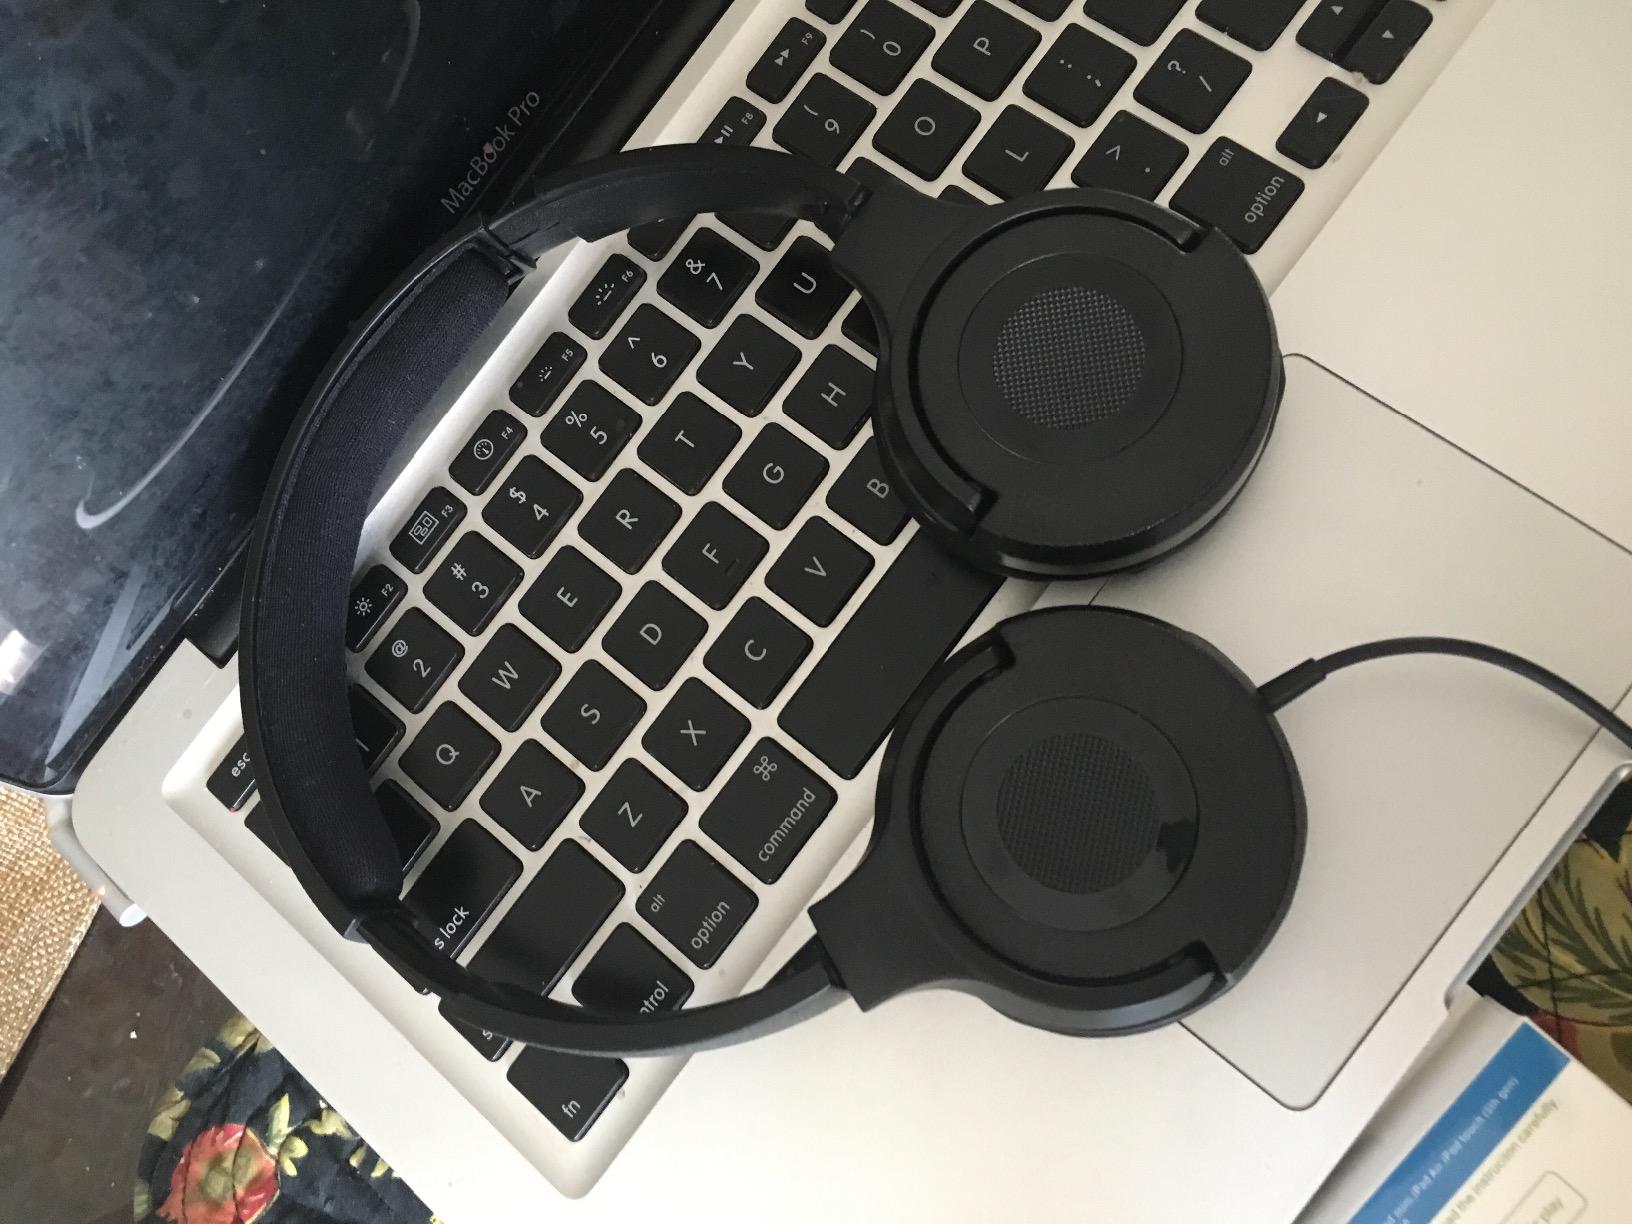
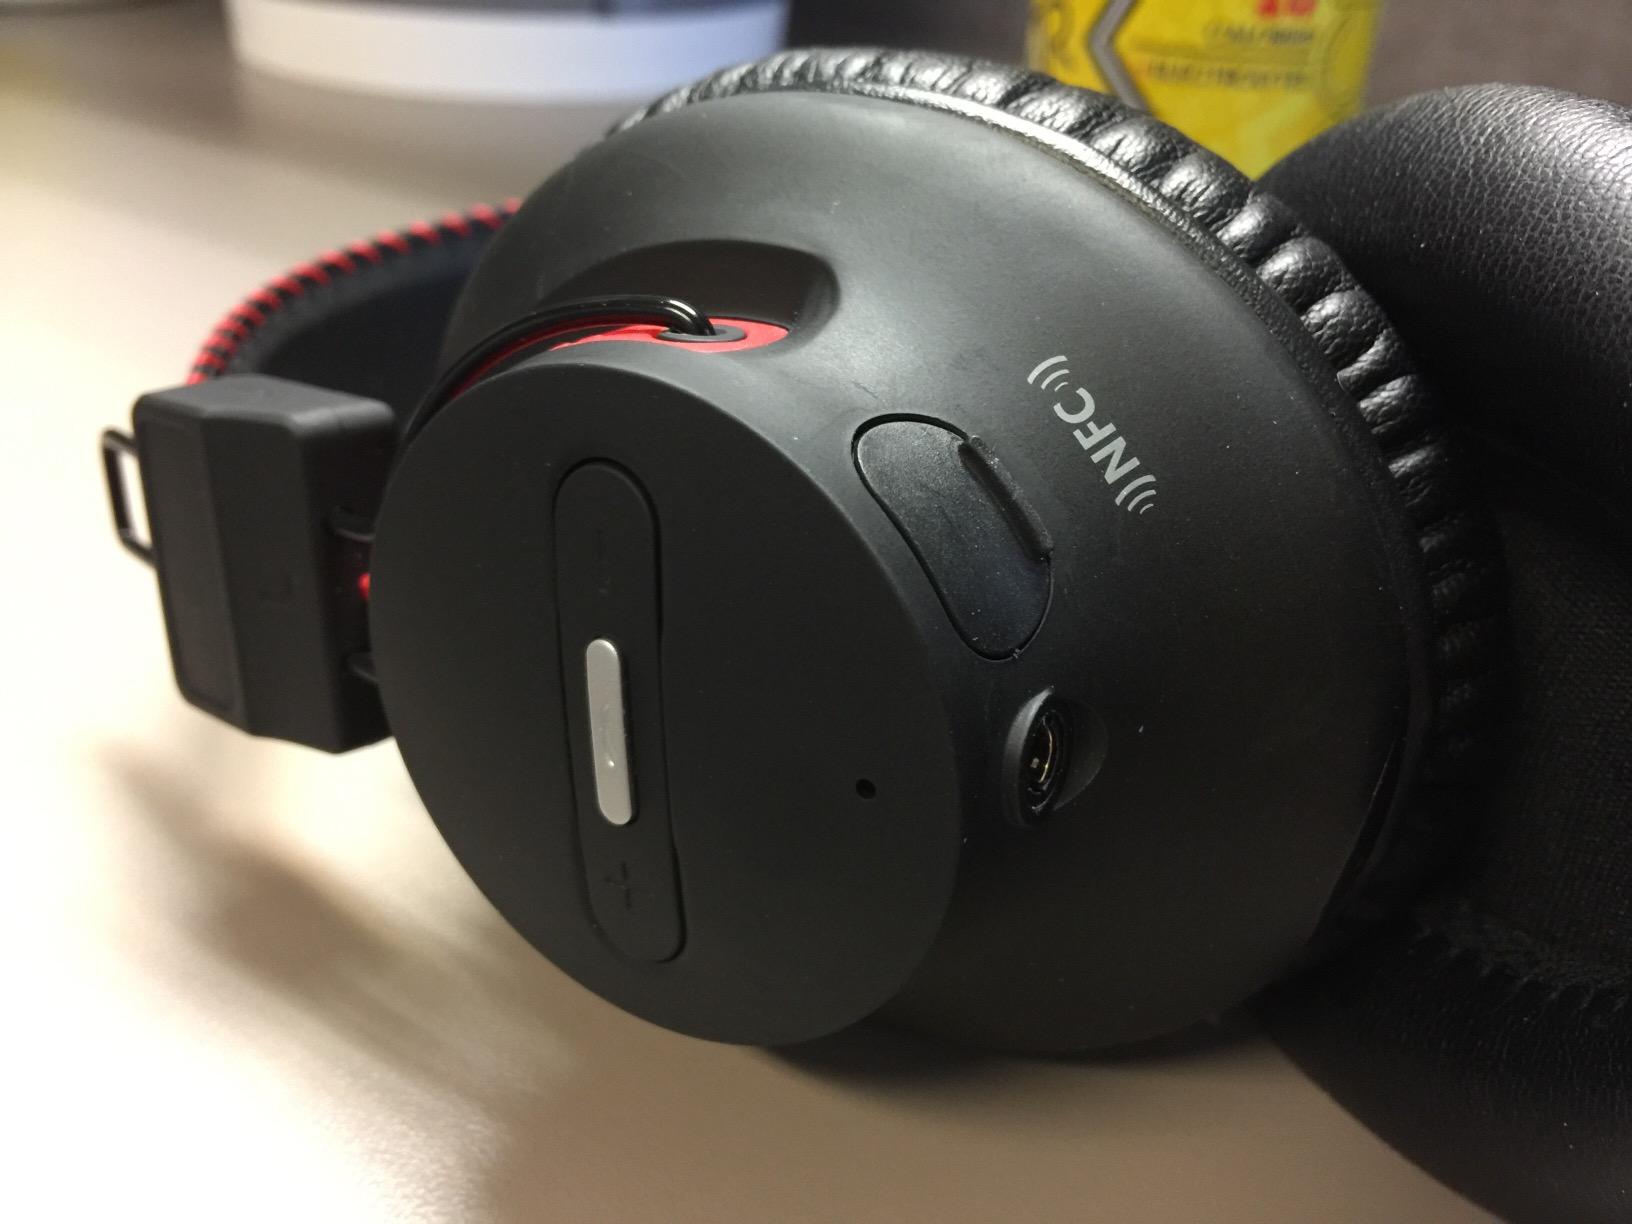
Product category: headphones
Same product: no